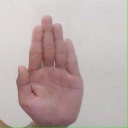
अक्षर: ध